Le Dain Commission of Inquiry into the Non-Medical Use of Drugs

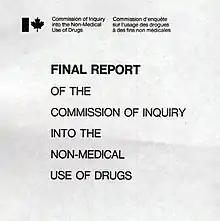

The Commission of Inquiry into the Non-Medical Use of Drugs, often referred to as the Le Dain Commission after its chair Dean Gerald Le Dain, was a Canadian government commission that was begun in 1969 and completed its work in 1972.